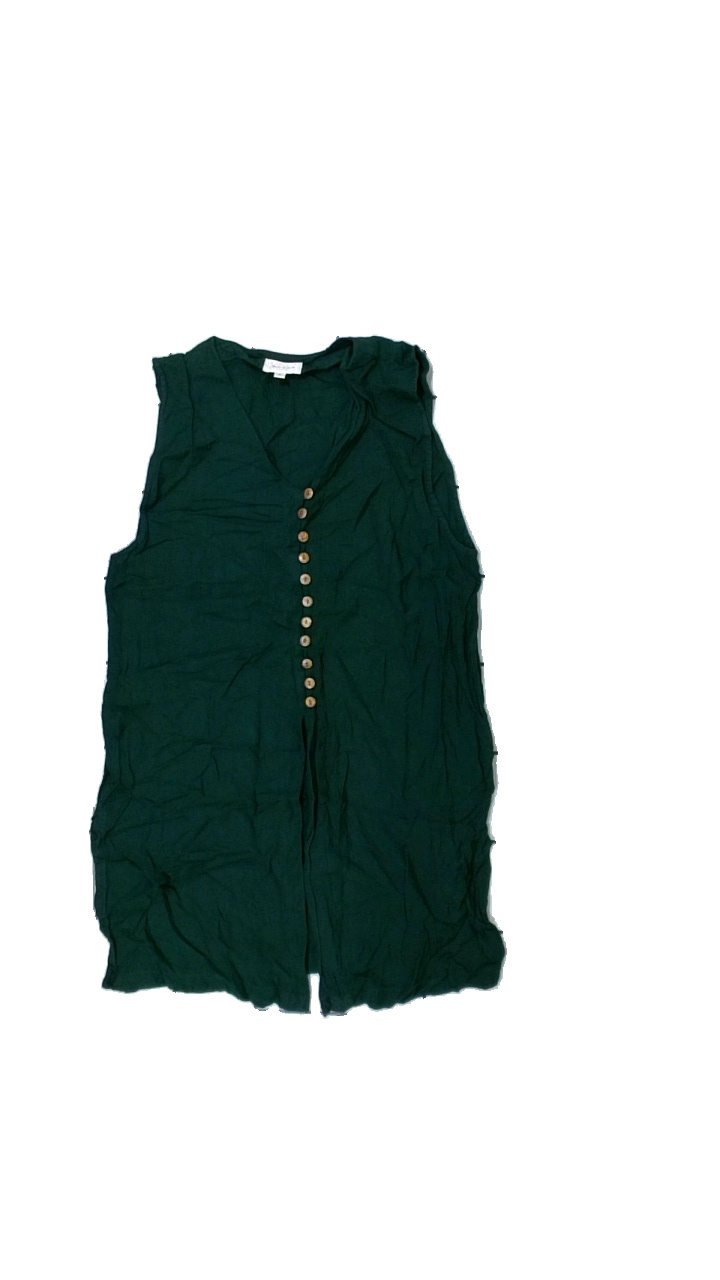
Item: Tank Top (Ladies)
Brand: Indiska
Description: linne med guldiga knappar
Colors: Green
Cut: V-collar
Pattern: Other
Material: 100% viskos
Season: All
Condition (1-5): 4
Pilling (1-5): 5
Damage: luddigt
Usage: Reuse
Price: <50